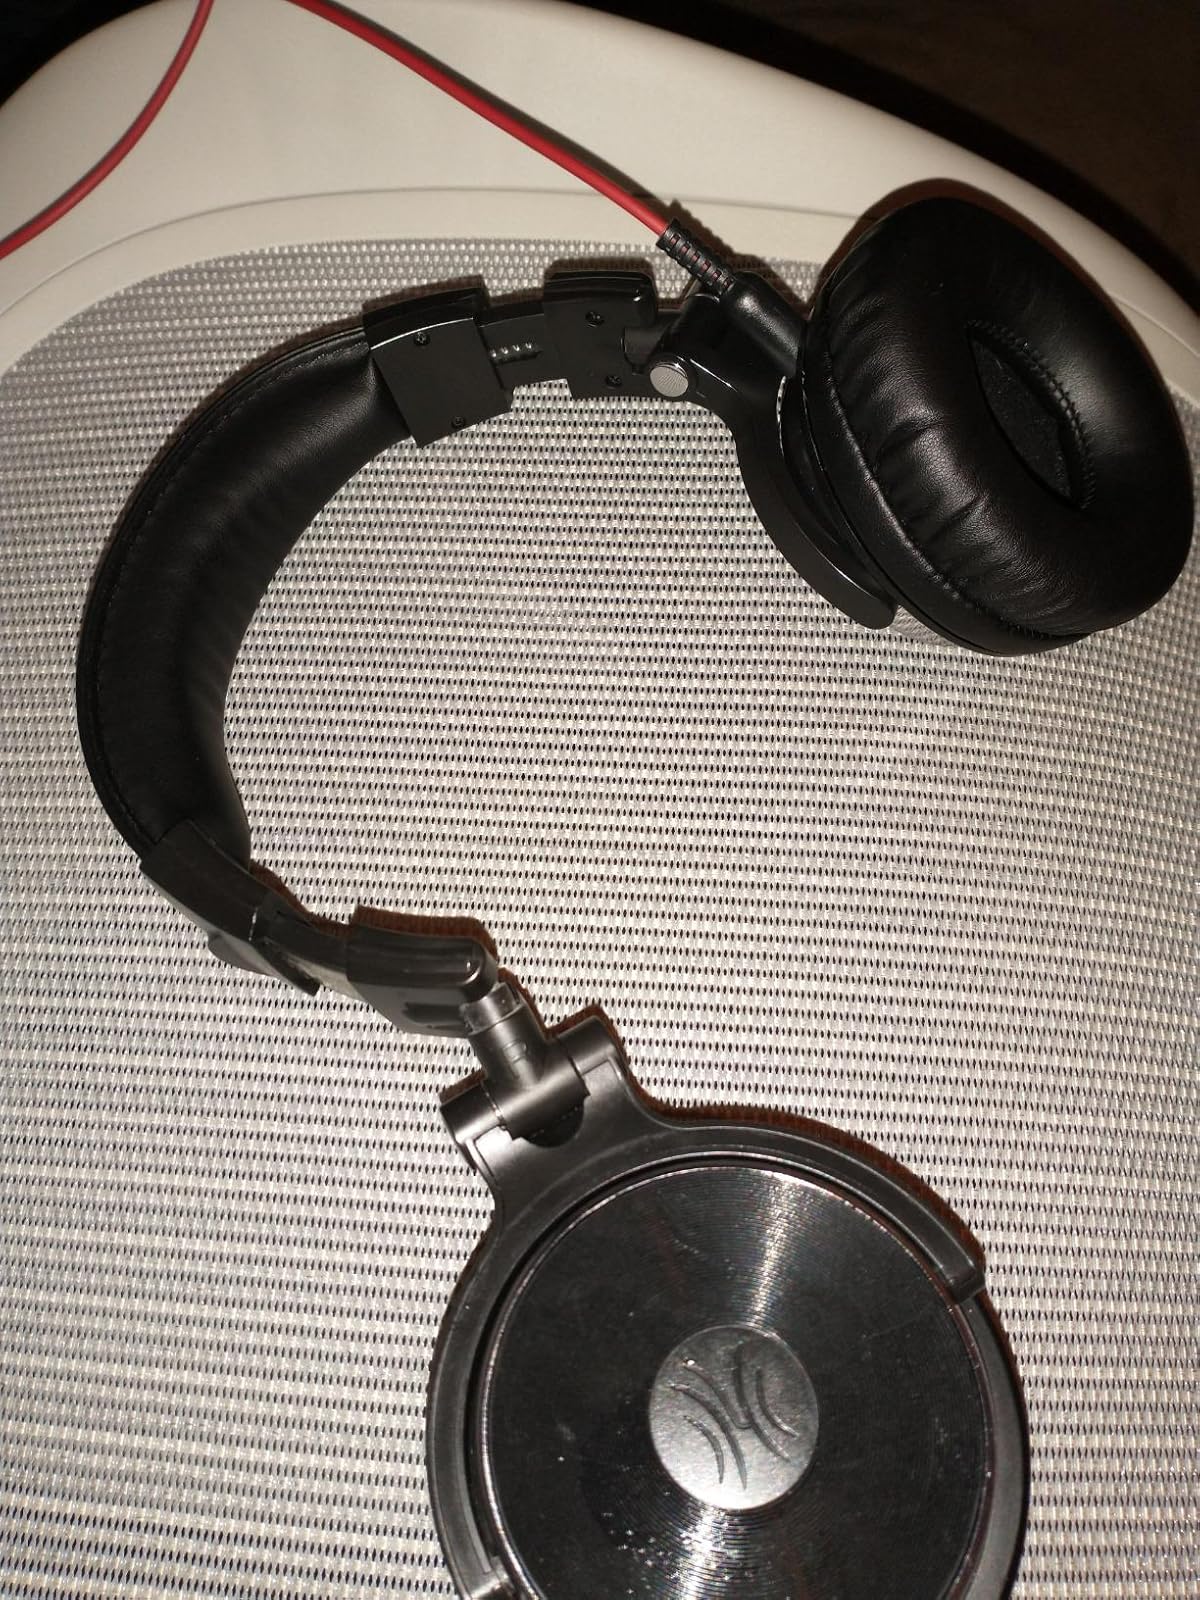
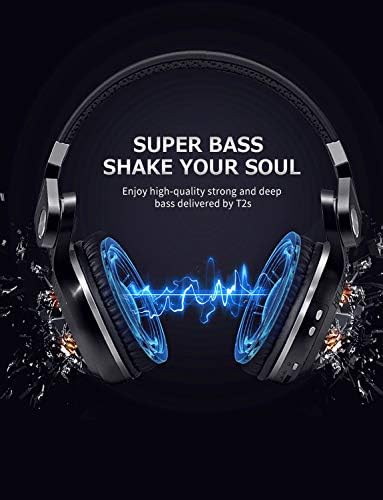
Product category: headphones
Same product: no